The Unsaved

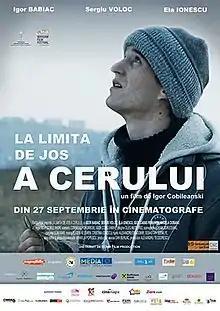
Film poster

The Unsaved (literally "At the lower limit of the sky") is a 2013 Moldovan drama film directed by Igor Cobileanski. It was selected as the Moldovan entry for the Best Foreign Language Film at the 87th Academy Awards, but was not nominated.